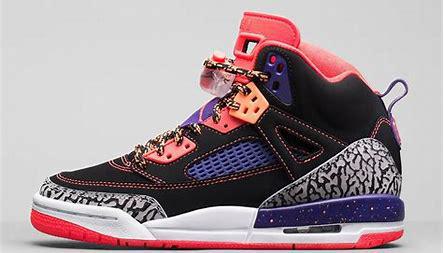
Brand: Jordan
Model: Spizike